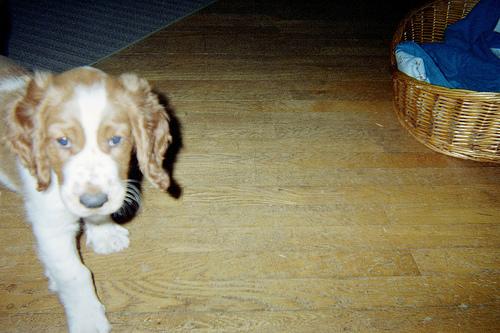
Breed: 202-n000023-Welsh_springer_spaniel